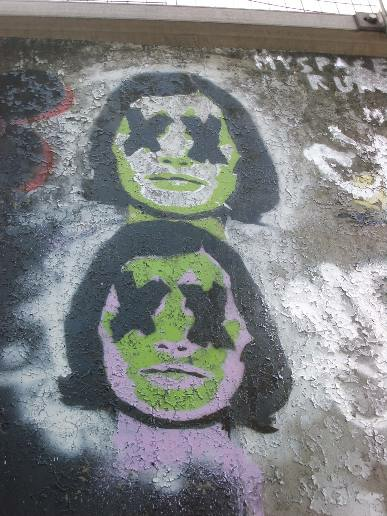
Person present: No